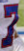
Number: 7